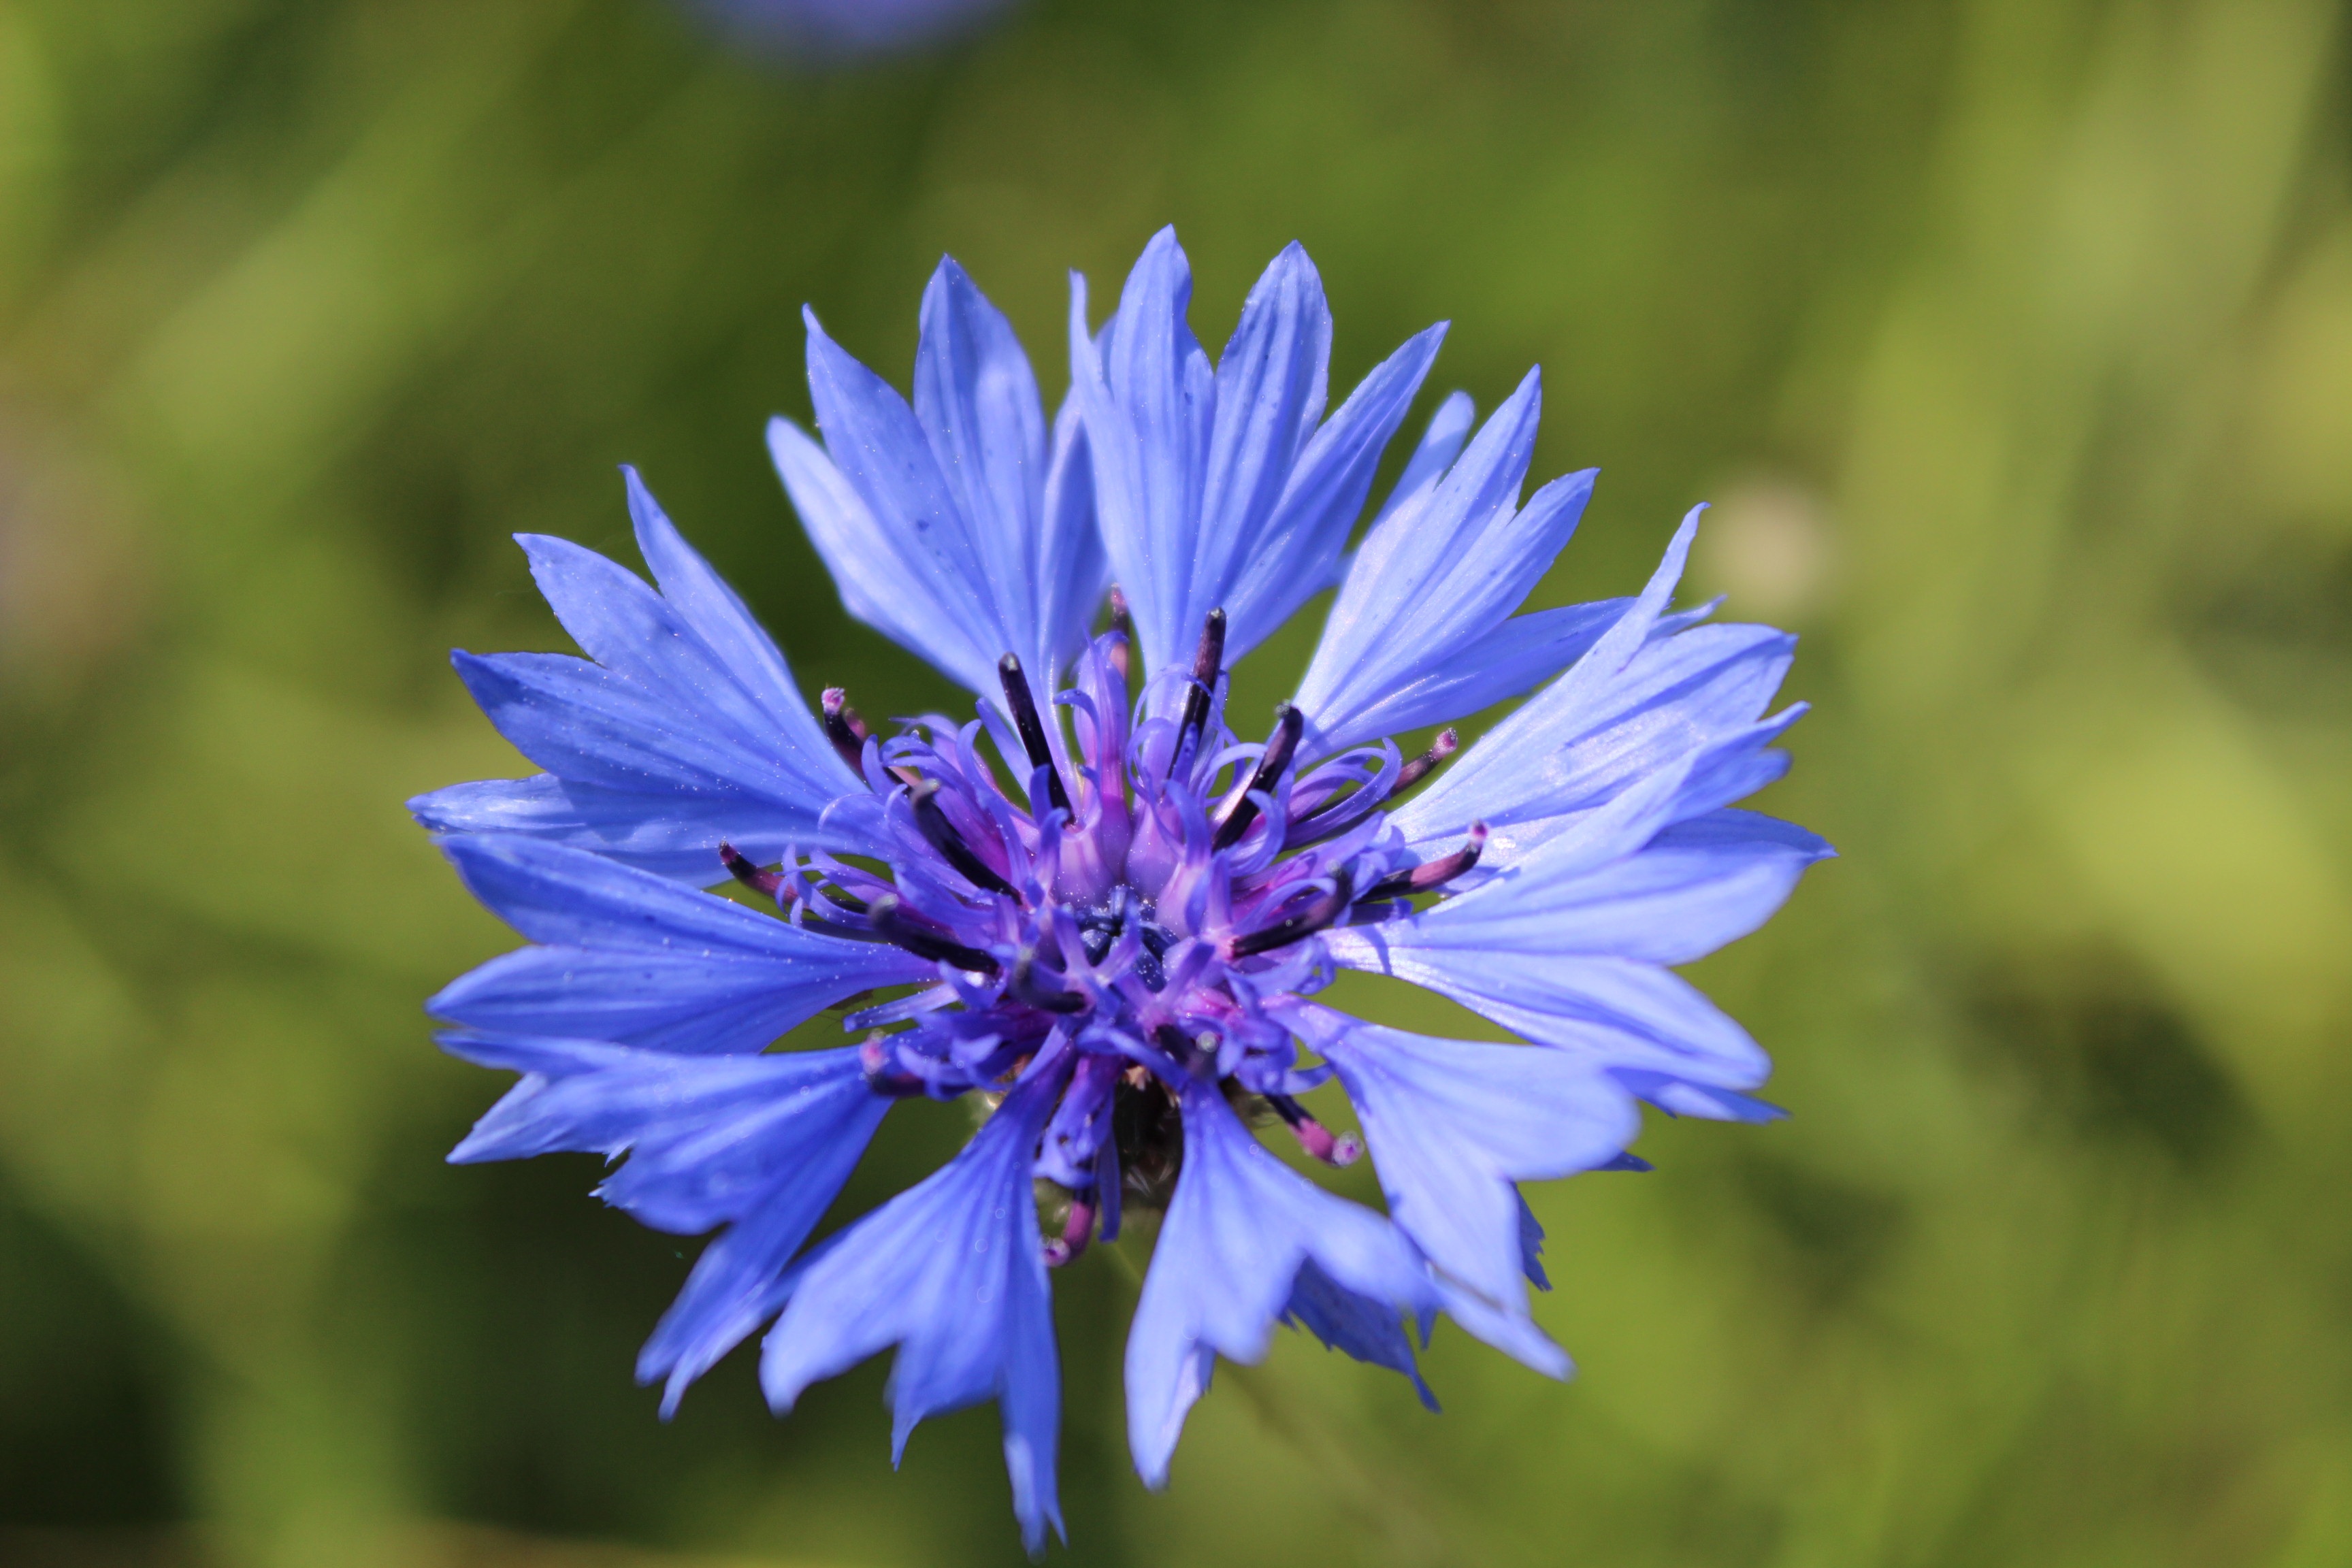
nature, blossom, plant, meadow, flower, petal, bloom, food, herb, produce, vegetable, botany, flora, blue flower, wildflower, pointed flower, cornflower, poppy, chicory, macro photography, flowering plant, plant stem, land plant, leaf vegetable